Matt Willis

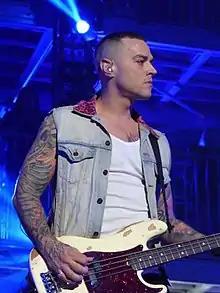
Willis performing with Busted at Manchester Arena in 2016

Matt Willis (born 8 May 1983) is an English musician, singer, songwriter, television personality and actor. He is known as co-founder, bassist and co-vocalist of the pop-punk band Busted. Willis released his debut solo album "Don't Let It Go to Waste" on 20 November 2006. It contains three top-20 singles.